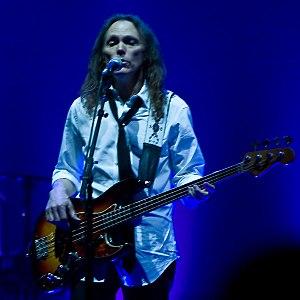
Timothy Bruce Schmit est un musicien et auteur-compositeur américain, plus connu comme bassiste et chanteur des groupes Poco et Eagles. Schmit a travaillé en tant que musicien de studio et a aussi connu une carrière solo. Tout jeune, Timothy voulait être pompier, plus tard le premier disque qu'il s'est procuré était Hound Dog par Elvis Presley et ce geste a défini son avenir, il serait musicien. Cet article a été partiellement traduit du Wikipedia anglophone consacré à Timothy B. Schmit.